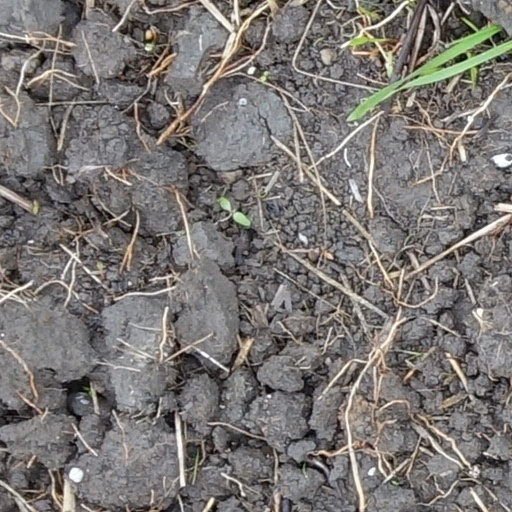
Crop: wheat